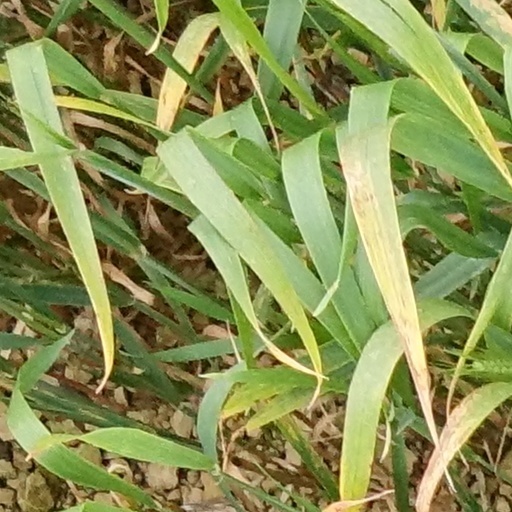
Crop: wheat